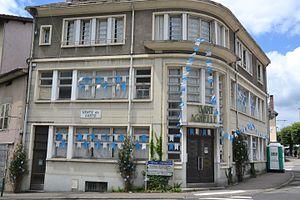
Siège de la ganterie Agnelle (Saint-Junien, Haute-Vienne, France). Décoration à l'occasion des Ostensions 2016.
Agnelle est une ganterie française de luxe fondée en 1937 par Joseph Pourrichou, à Saint-Junien. Le siège social de l'entreprise se trouve à Paris, mais l'usine de fabrication est toujours localisée à Saint-Junien, ville de tradition gantière. L'entreprise bénéficie du label Entreprise du patrimoine vivant.
La ganterie de Saint-Junien est l'activité de traitement du cuir de cette ville, notamment pour la réalisation de gants.
Saint-Junien est une commune du Centre-Ouest de la France située dans le département de la Haute-Vienne, en région Nouvelle-Aquitaine et anciennement Limousin. Chef-lieu de canton, elle est bordée par la Vienne quand celle-ci, au pied des monts de Blond, sort de son parcours tortueux et du Massif central.